NATO bombing of Yugoslavia

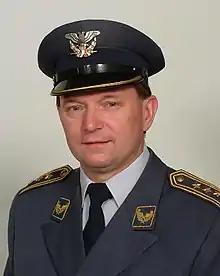
Zoltán Dani, the commander 3rd battery of the Yugoslav 250th Missile Brigade, which shot down a NATO F-117 Nighthawk with the S-125 Neva

The Hague Tribunal ruled that over 700,000 Kosovo Albanians were forcibly displaced by Yugoslav forces into neighbouring Albania and Macedonia, with many thousands internally displaced within Kosovo. By April, the United Nations reported 850,000 refugees had left Kosovo. Another 230,000 were listed as internally displaced persons (IDPs): driven from their homes, but still inside Kosovo. German Foreign Minister Joschka Fischer and Defense Minister Rudolf Scharping claimed at the time that the refugee crisis was produced by a coordinated Yugoslav plan of ethnic cleansing codenamed "Operation Horseshoe". The existence and character of such a plan has been called into question.